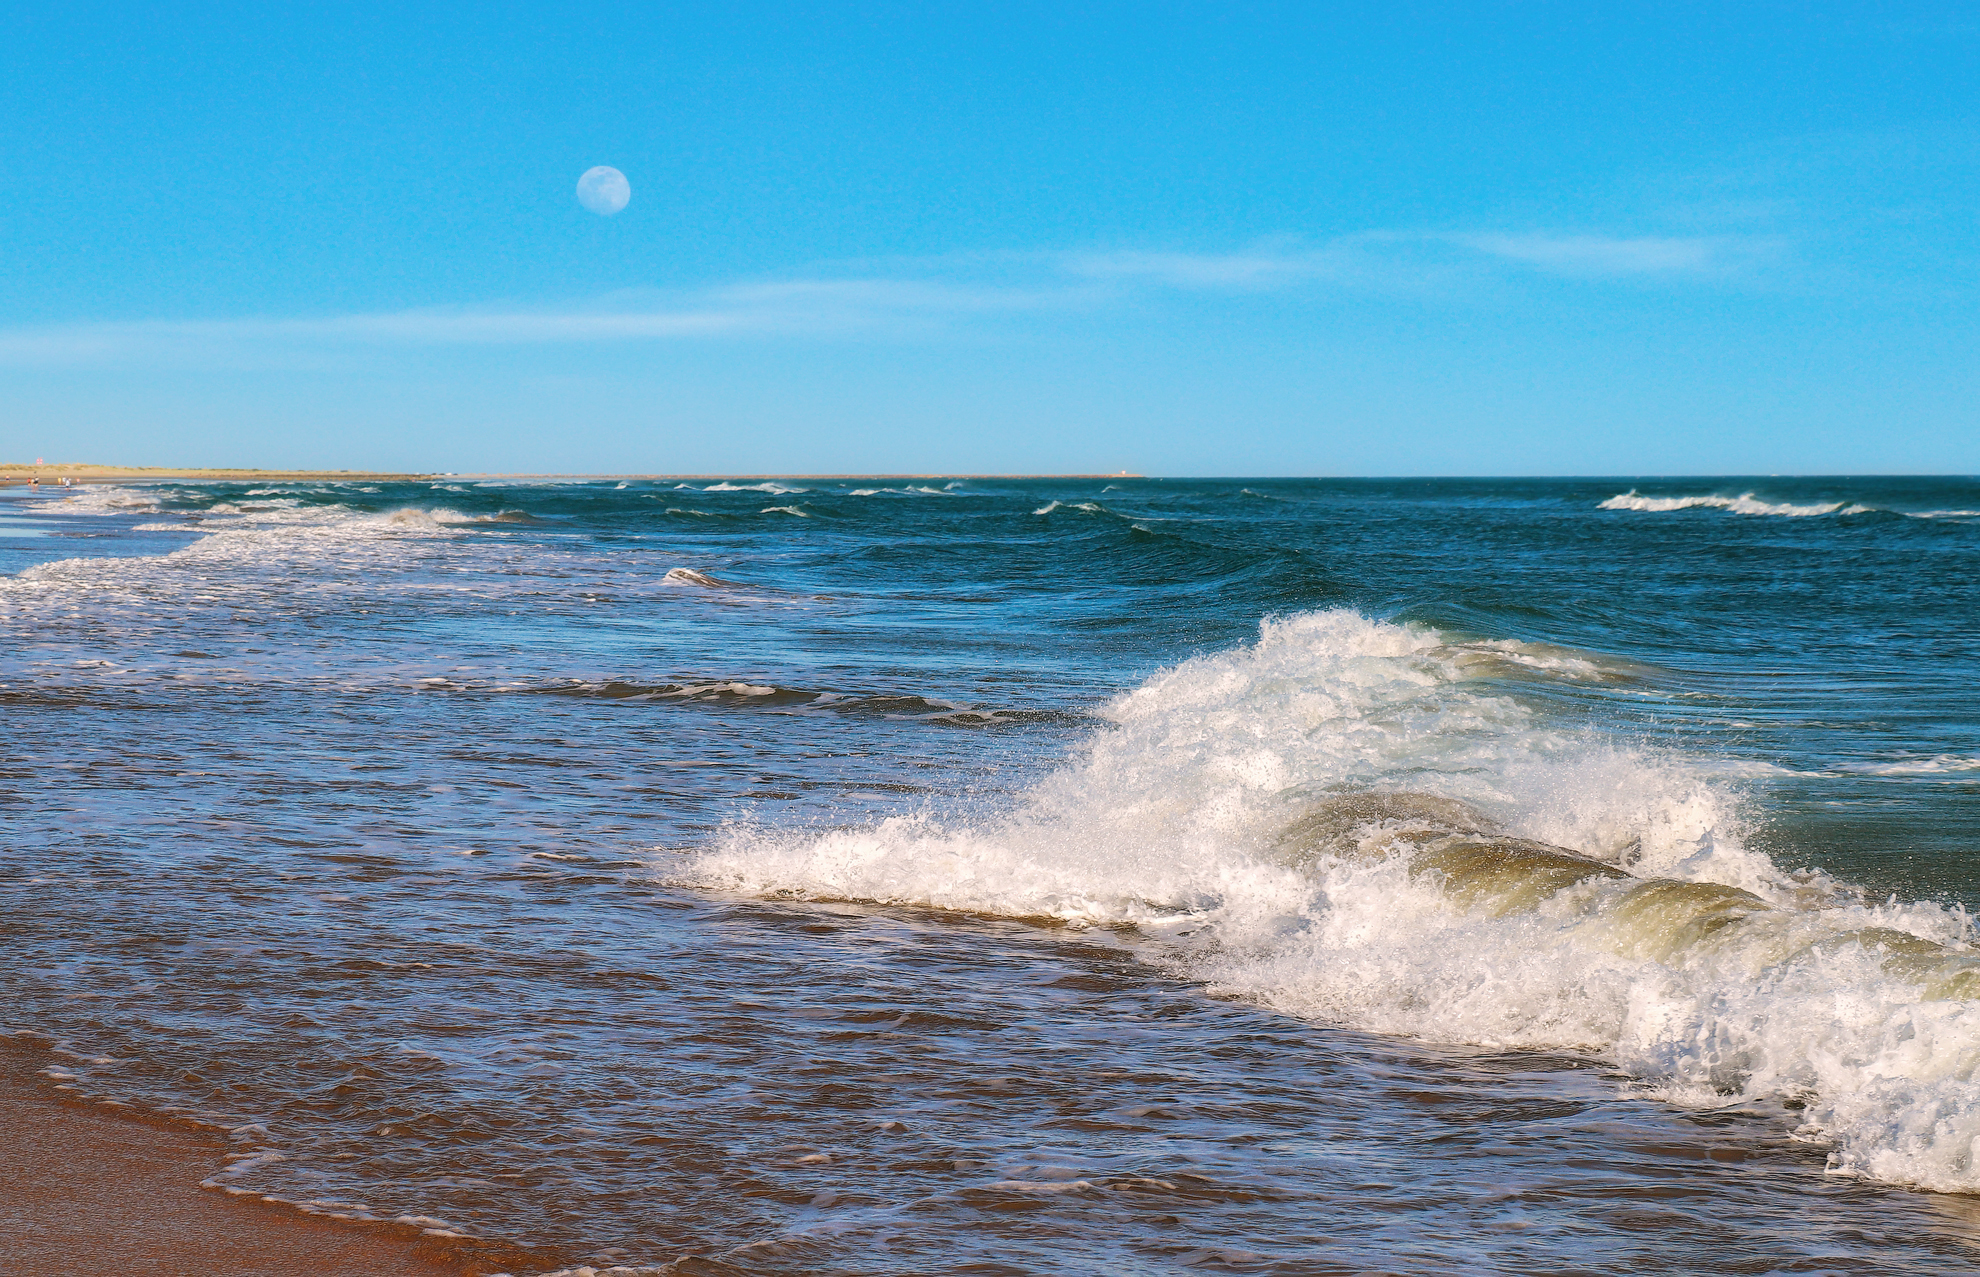
moon, ocean, wave, body of water, sea, shore, sky, wind wave, water, beach, coast, daytime, blue, natural environment, horizon, tide, coastal and oceanic landforms, azure, sand, cloud, summer, vacation, calm, bay, sunlight, tropics, wind, rock, caribbean